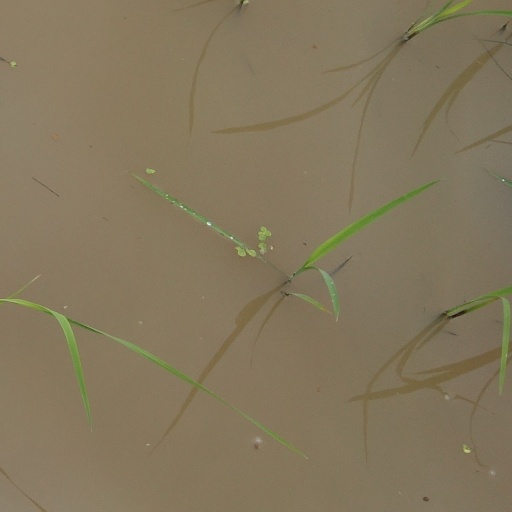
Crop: rice